Jimmy O'Dea

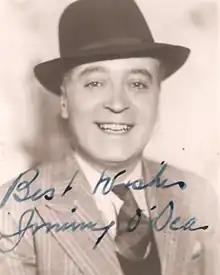
Publicity still

Jimmy O'Dea was born at 11 Lower Bridge Street, Dublin, to James O'Dea, an ironmonger, and Martha O'Gorman, who kept a small toy shop. He was one of 11 children. His father had a shop in Capel Street. He was educated at the Irish Christian Brothers O'Connell School in North Richmond Street, Dublin, where a classmate was future Taoiseach Seán Lemass, by the Holy Ghost Fathers at Blackrock College, and by the Jesuits at Belvedere College. From a young age he was interested in taking to the stage; he co-founded an amateur acting group, the Kilronan Players, in 1917. But his father would not hear of it. O'Dea was apprenticed to an optician in Edinburgh, Scotland, where he qualified as an optician.